George Scratchley Brown

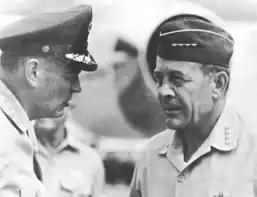

In February 1946, Brown was posted to the Operations Division of the Air Training Command at Barksdale Field, Louisiana, where he served under Major General Alvin C. Kincaid and his Assistant Chief of Staff for Operations, Brigadier General Thomas C. Darcy. For the first time, Brown received a mediocre effectiveness report. In December 1946 he joined Headquarters Air Defense Command at Mitchel Field, New York, as assistant to Air Chief of Staff, Operations, and later as chief of its ROTC branch. On 1 July 1947 he became assistant deputy for operations.